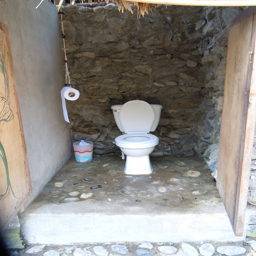
A white toilet sitting in a bathroom made out of stones.
A toilet in a room with a two brick walls, a roll of tissue and a garbage can.
Something that appears to look very bizarre and puzzling.

a toilet a roll of toilet paper and a trash bin
A toilet nestled in a cobble stone cut out